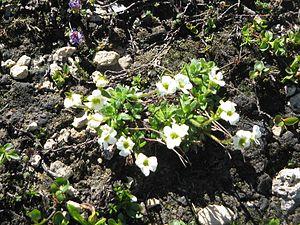
Saxifrage androsace